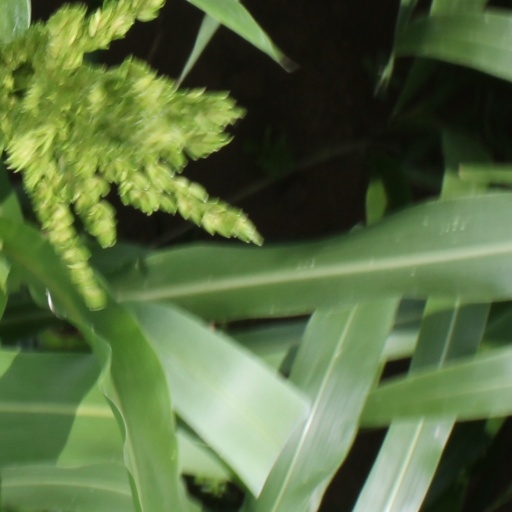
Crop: sorghum